Eric Clapton

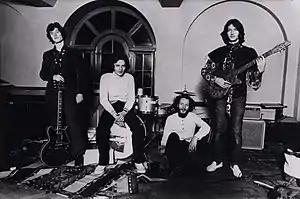
Blind Faith in 1969, with Clapton standing far right

Clapton first visited the United States while touring with Cream. In March 1967, Cream performed a nine-show stand at the RKO Theater in New York. Clapton's 1964 painted Gibson SG guitar – The Fool – a "psychedelic fantasy", according to Clapton, made its debut at the RKO Theater. Clapton used the guitar for most of Cream's recordings after "Fresh Cream", particularly on "Disraeli Gears", until the band broke up in 1968. One of the world's best-known guitars, it symbolises the psychedelic era. They recorded "Disraeli Gears" in New York from 11 to 15 May 1967. Cream's repertoire varied from hard rock ("I Feel Free") to lengthy blues-based instrumental jams ("Spoonful"). "Disraeli Gears" contained Clapton's searing guitar lines, Bruce's soaring vocals and prominent, fluid bass playing, and Baker's powerful, polyrhythmic jazz-influenced drumming. Together, Cream's talents secured them as an influential power trio. Clapton's voice can be heard on Frank Zappa's album "We're Only in It for the Money", on the tracks "Are You Hung Up?" and "Nasal Retentive Calliope Music".